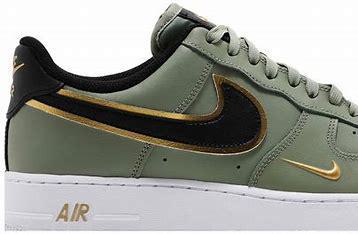
Brand: Nike
Model: Air Force 1 07 LV8